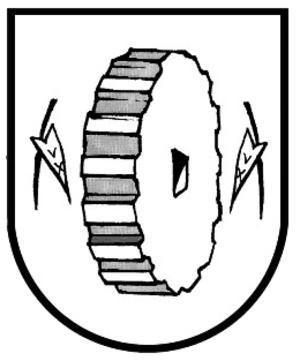
Niederbösa est une commune allemande de l'arrondissement de Kyffhäuser, Land de Thuringe.